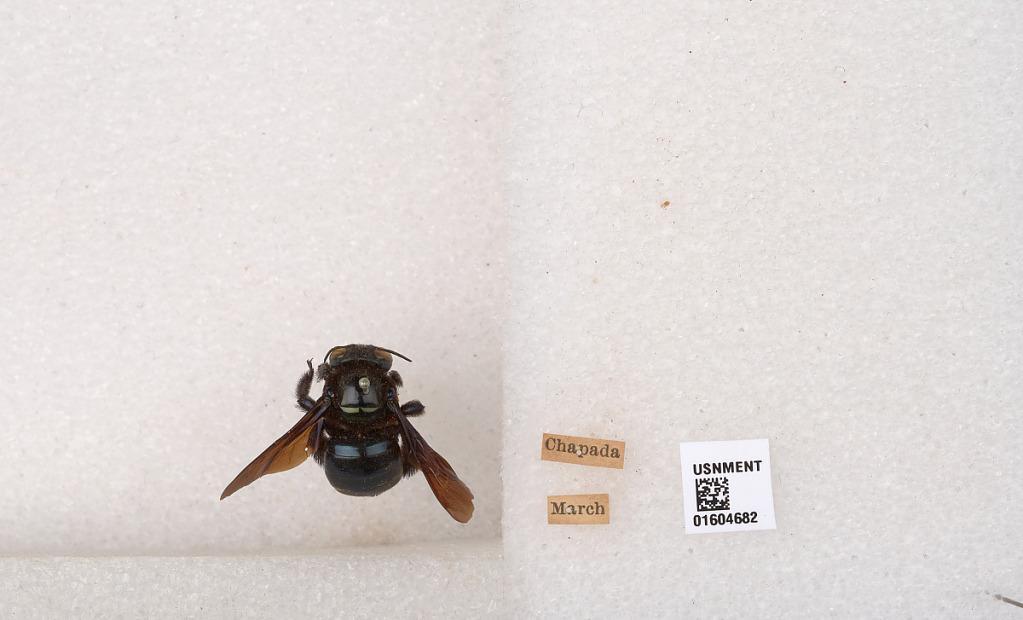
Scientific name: Xylocopa (Schonnherria) macrops Lepeletier
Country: Brazil
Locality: Chapada